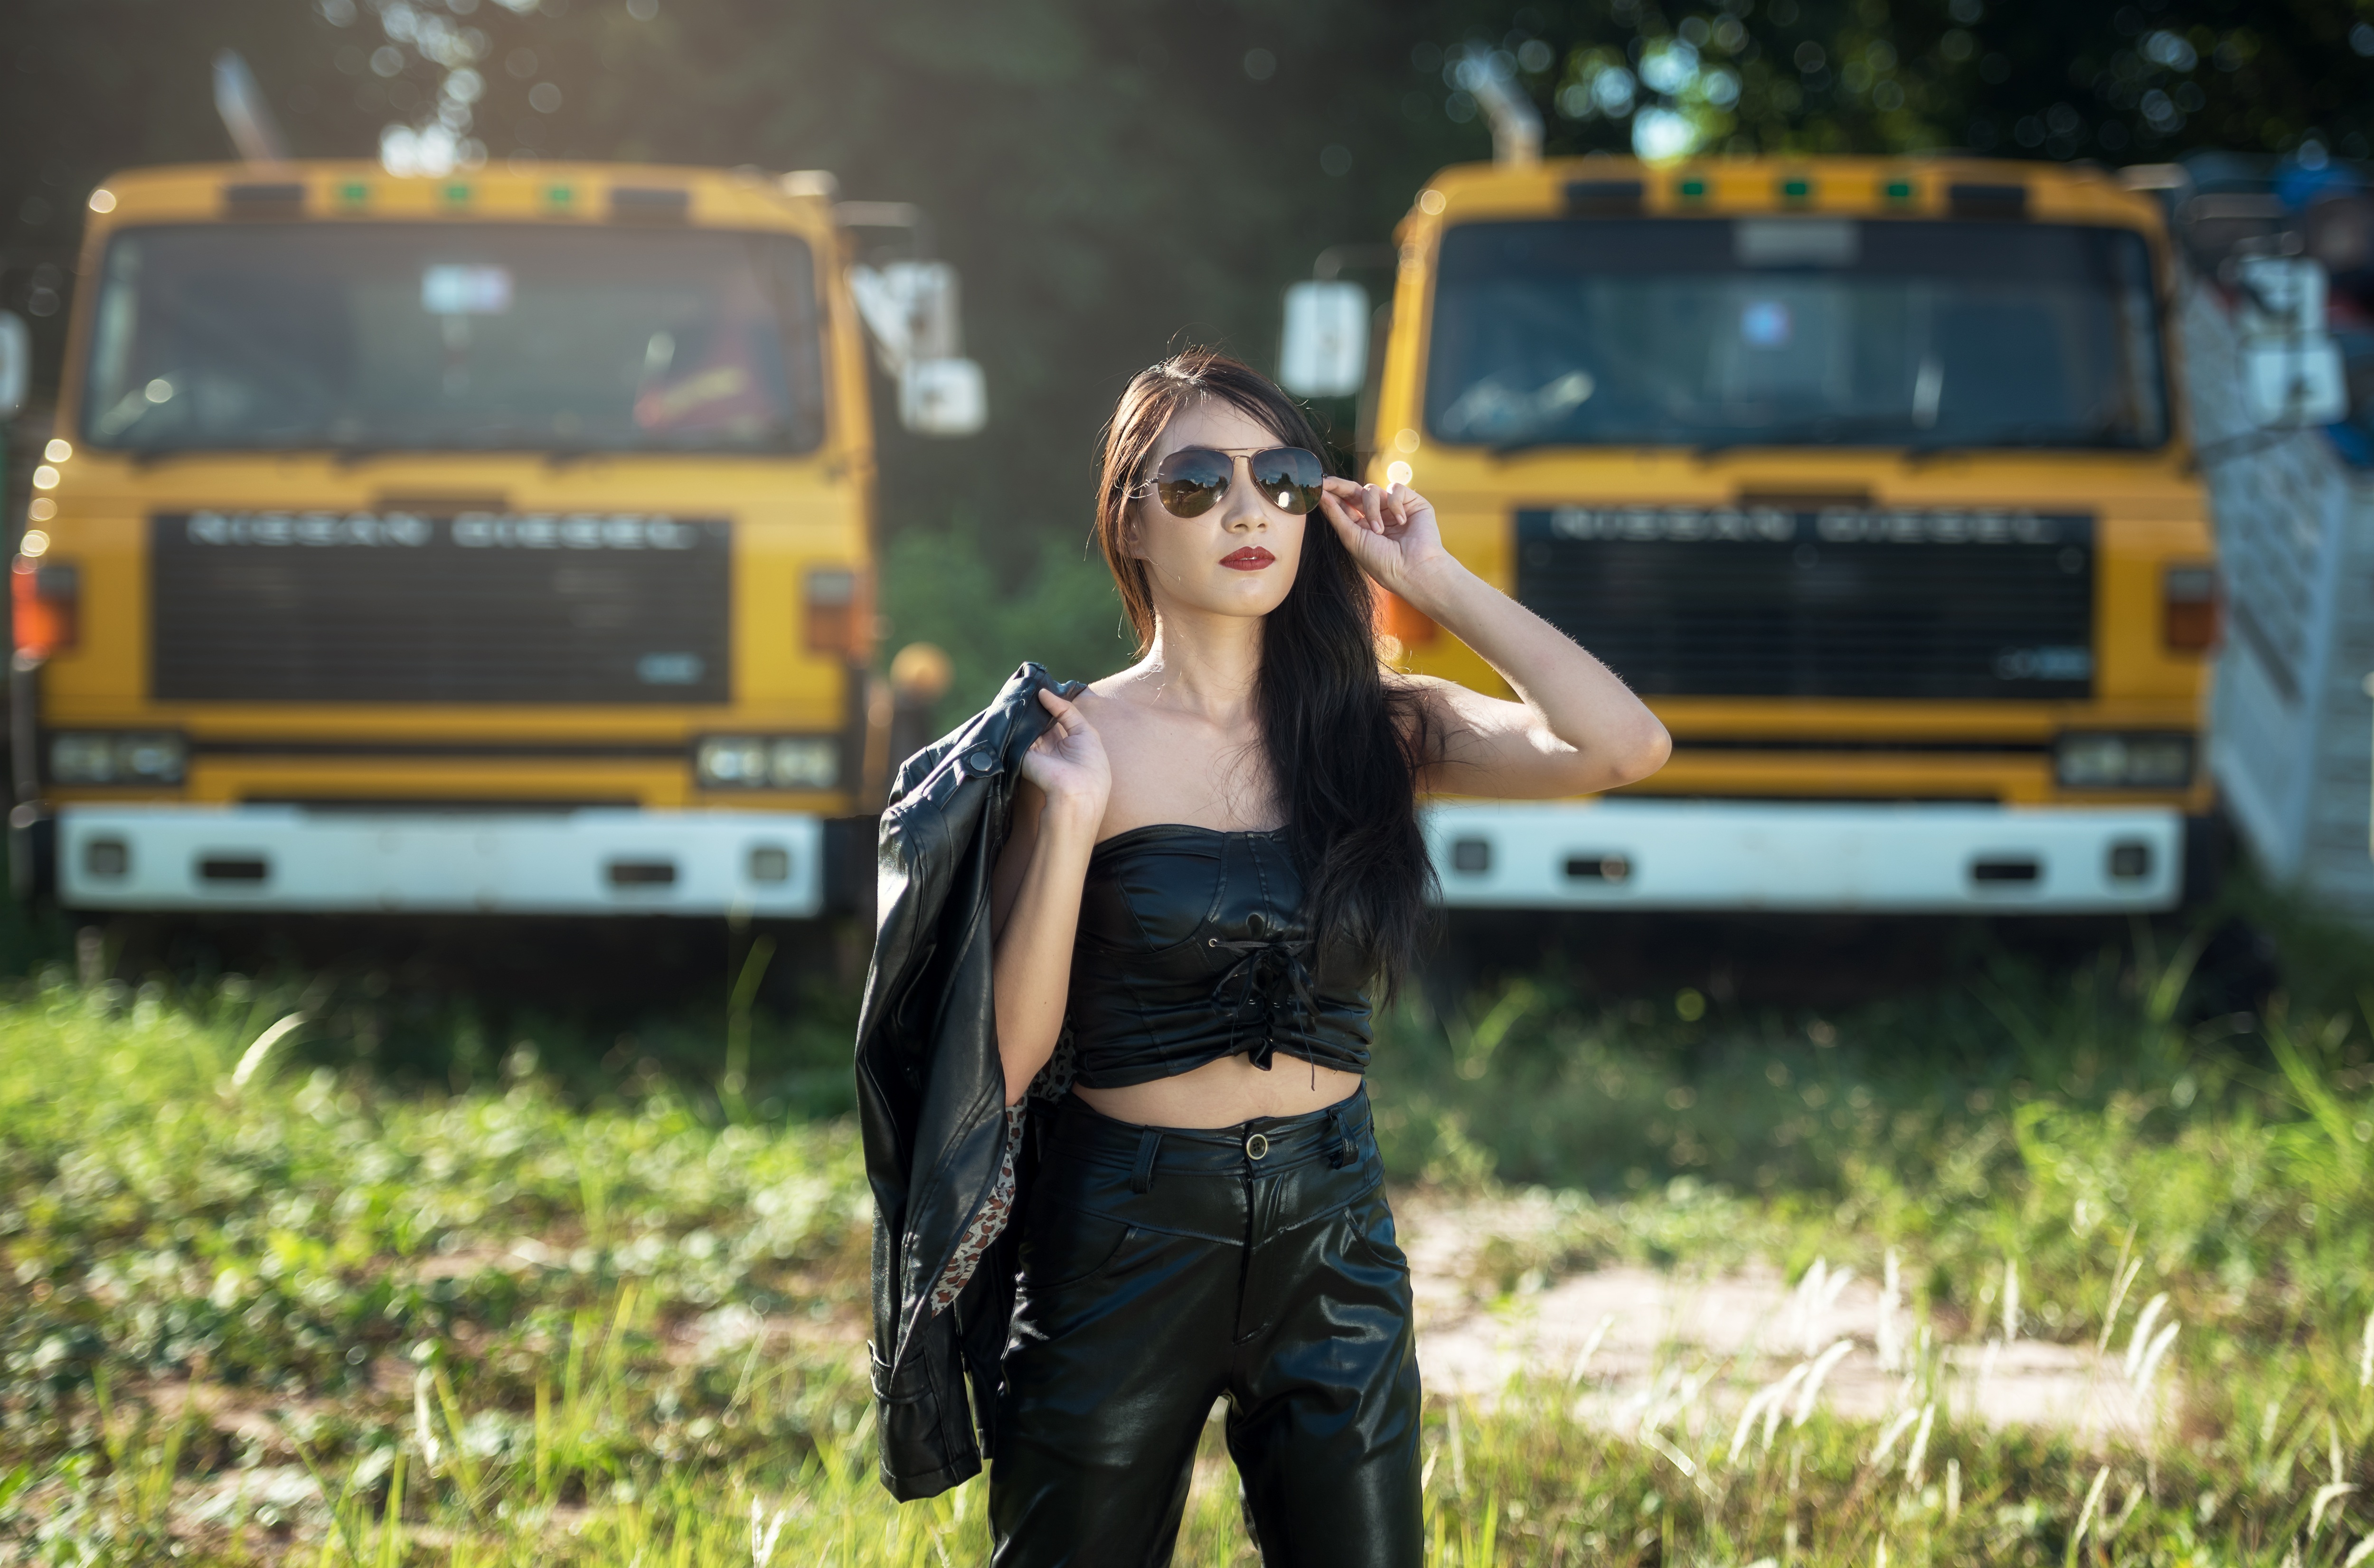
person, people, girl, woman, wine, farm, view, cute, transportation, transport, rust, truck, portrait, model, young, vehicle, asia, fashion, yellow, lady, lifestyle, modern, hairstyle, thailand, makeup, feminine, face, classical, happy, hot, beauty, beautiful, magnificent, sexy, elegant, pretty, seductive, adult, unofficial, confident, carman, dapper, the car, caucasian people